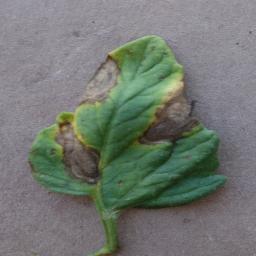
Label: Tomato___Early_blight